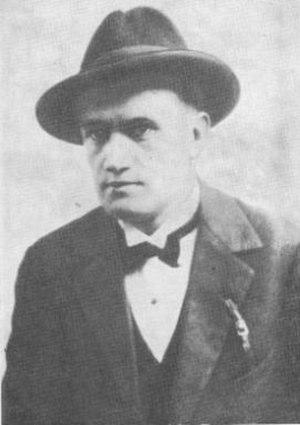
Photo de l'écrivain letton Aleksandrs Čaks - portrait de trois quarts, portant un chapeau. Auteur inconnu. 1925.
Aleksandrs Čaks de son vrai nom Aleksandrs Čadarainis né le 27 octobre 1901 à Riga – mort le 8 février 1950 également à Riga en Lettonie est un poète et écrivain letton.